Colonial Pipeline

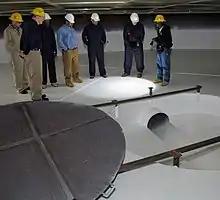
The chairman of the National Transportation Safety Board inspects the inside of a junction tank at Colonial Pipeline's Dorsey Junction Transmix Facility in Woodbine, Maryland, in 2014.

Colonial Pipeline Company is a pipeline operating company headquartered in Alpharetta, Georgia. The company was founded in 1961 and started construction of the Colonial Pipeline in 1962, the largest pipeline system for refined oil products in the U.S. The pipeline – consisting of three tubes – is 5,500 miles (8,850 km) long and can carry 3 million barrels of fuel per day between Texas and New York.